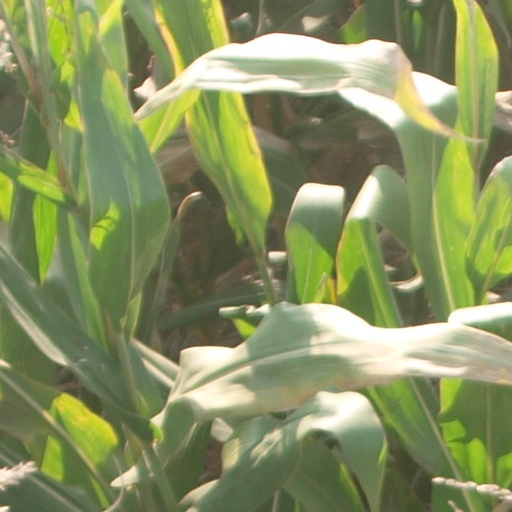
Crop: maize; corn